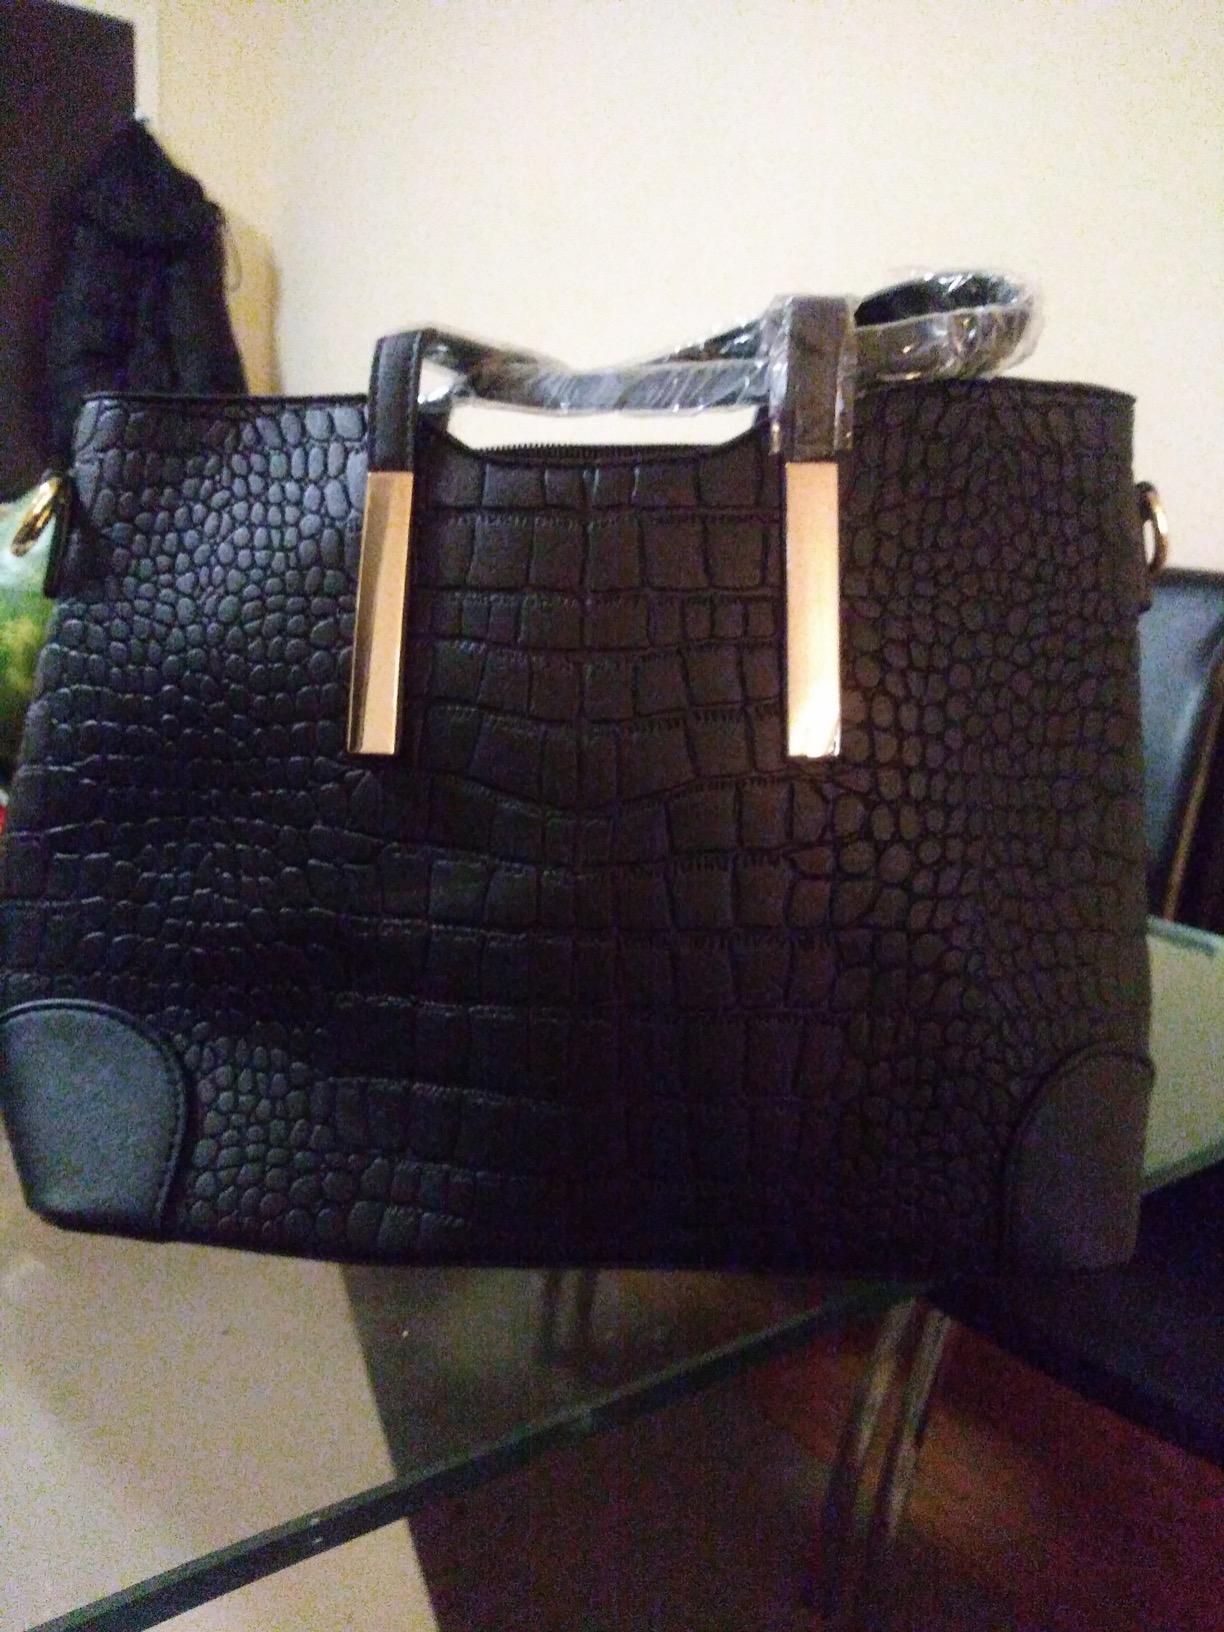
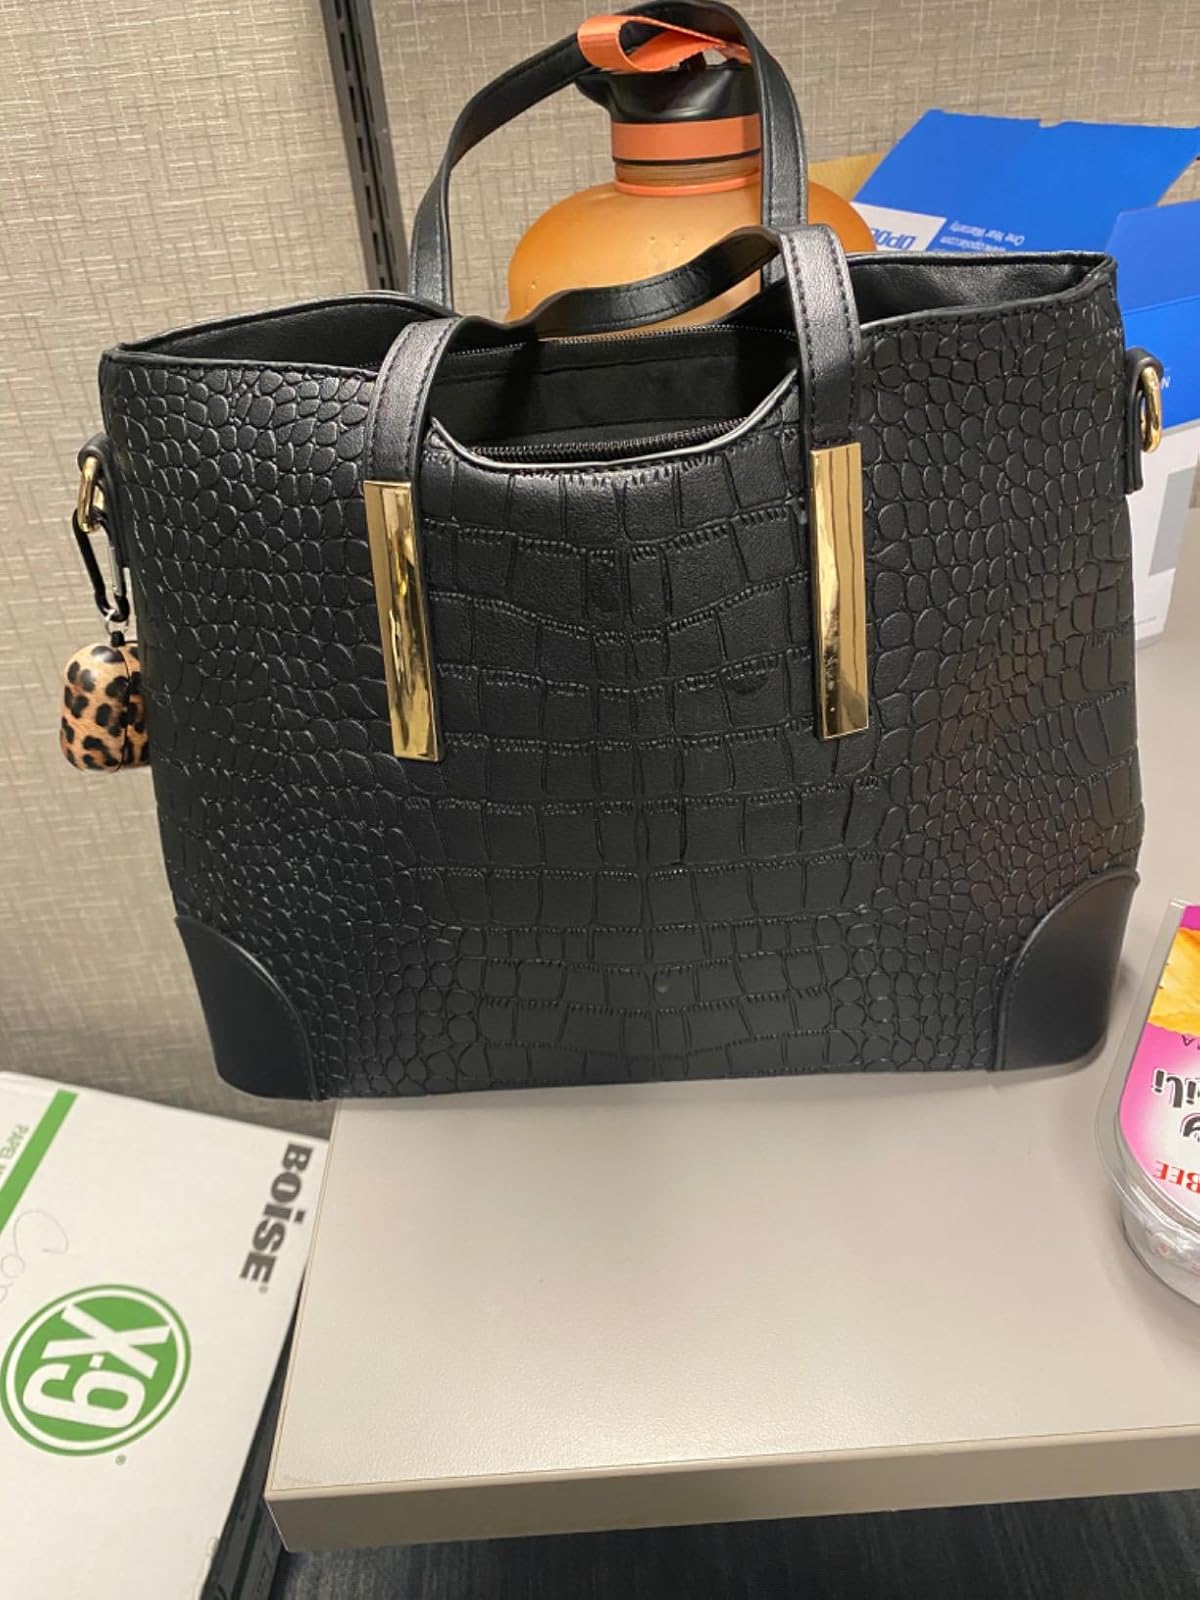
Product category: accessories_handbag
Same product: yes